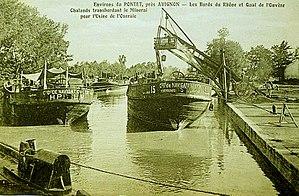
Le Pontet Port sur le canal de l'Ouvèze
Le Pontet est une ville française située dans le département de Vaucluse, en région Provence-Alpes-Côte d'Azur. La ville est limitrophe d'Avignon et fait partie du Grand Avignon.
Le port de commerce d'Avignon-Le Pontet est un port fluvial situé sur la rive gauche du Rhône, au Pontet, à l'est d'Avignon.